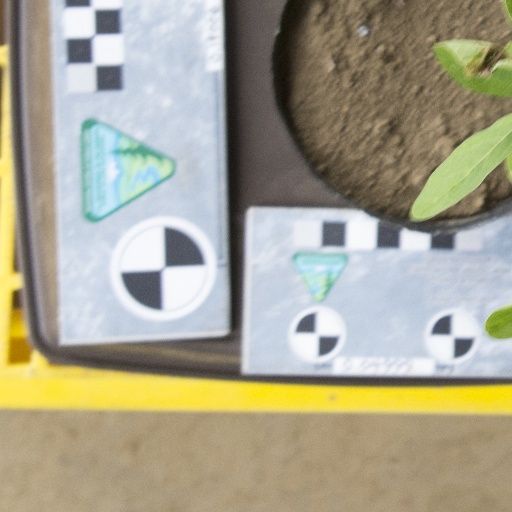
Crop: soybean